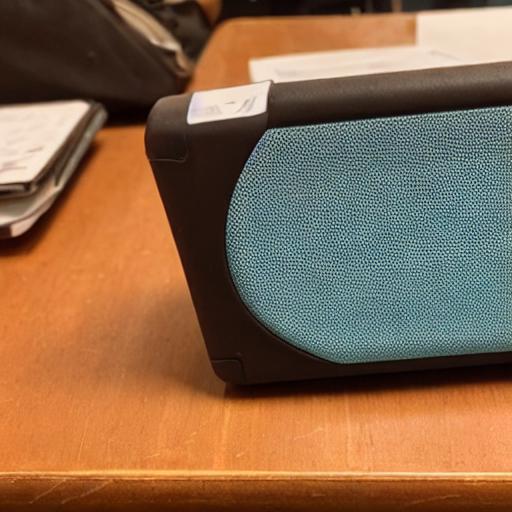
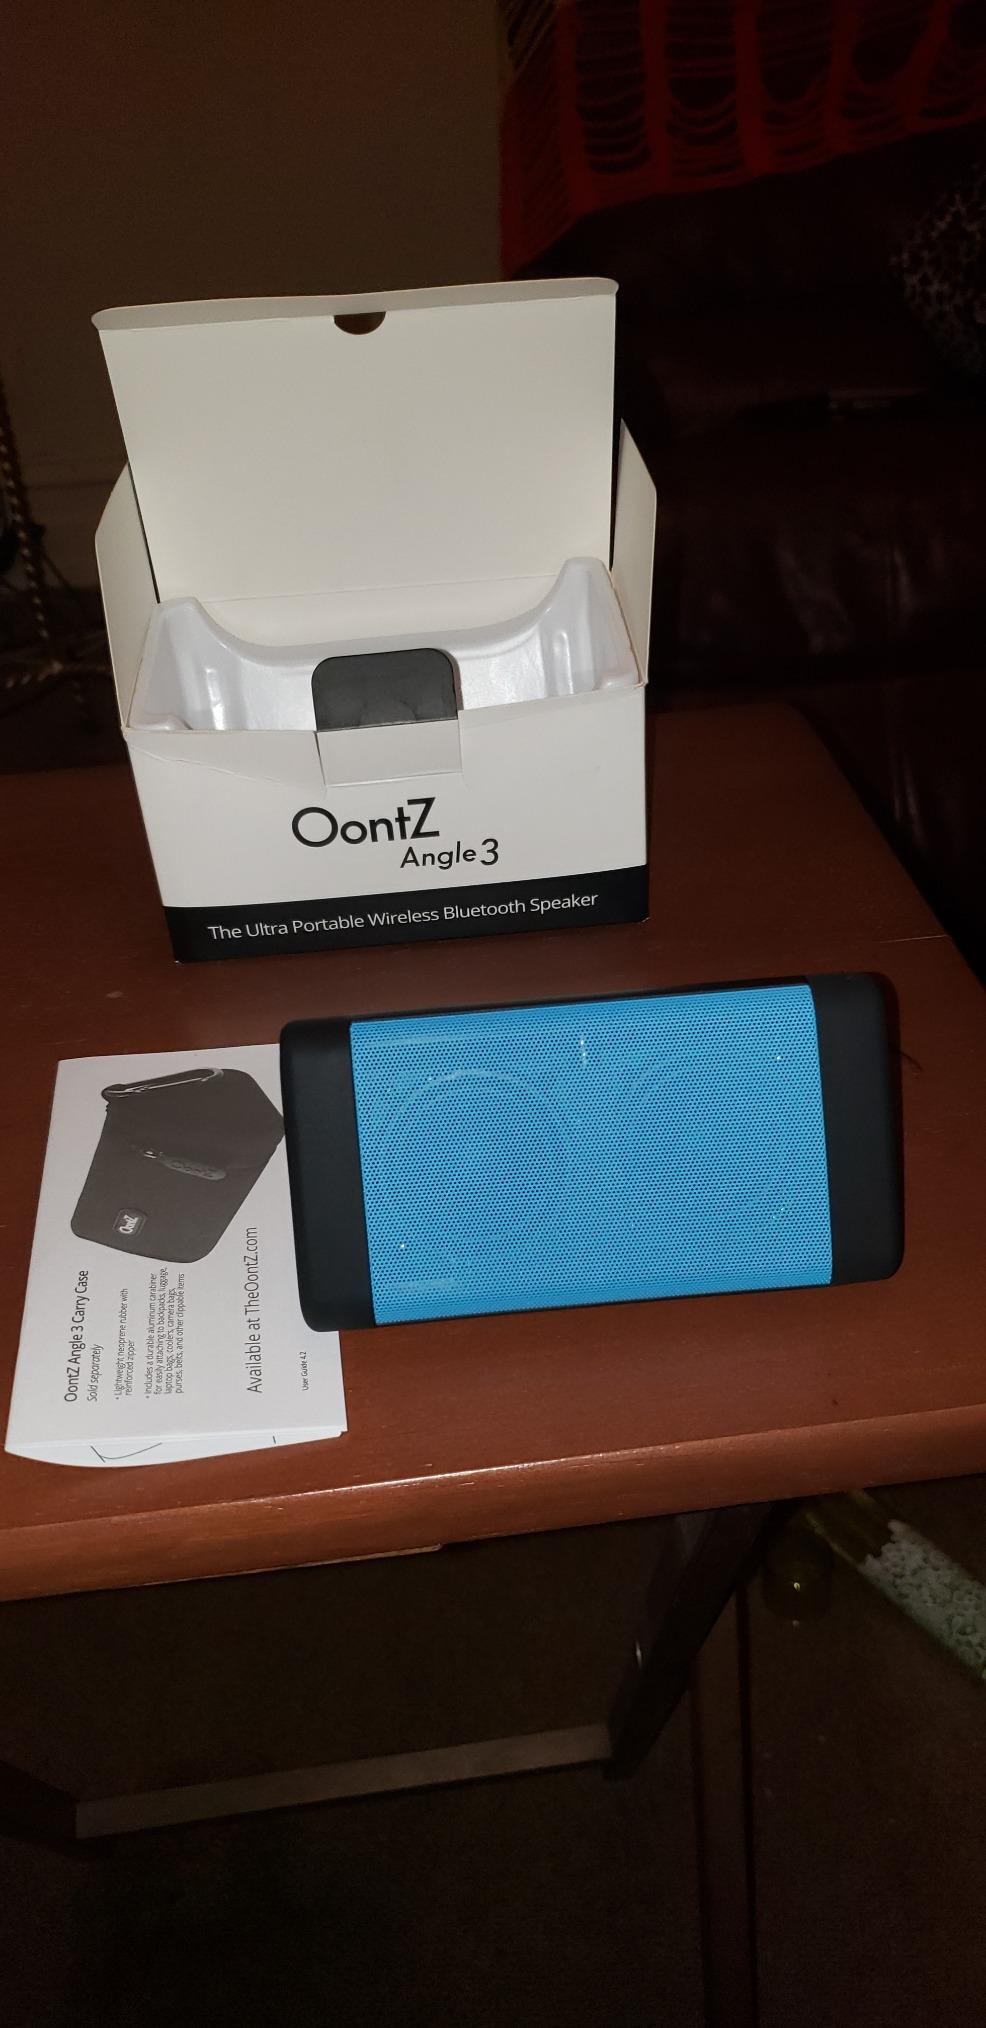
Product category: speaker
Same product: no